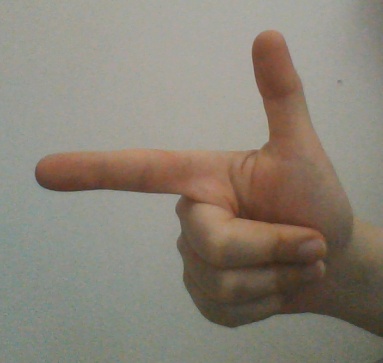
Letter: yaa